Kung-Fu Heroes

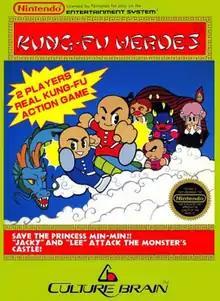
NES version, renamed "Kung-Fu Heroes"

, also known in Japan as , is a beat 'em up arcade video game developed by Nihon Game (renamed Culture Brain in 1987) and published by Taiyo System and Taito in October 1984. "Chinese Hero" is the first game in the "Super Chinese" series. It was ported to the Nintendo Entertainment System as Kung-Fu Heroes in Japan by Nihon Game in 1986 and was published in North America in 1989 using the Culture Brain name. The game was included in a 2004 Game Boy Advance collection titled "Super Chinese I+II Advance". It was released for the Nintendo Classics service in August 2019.